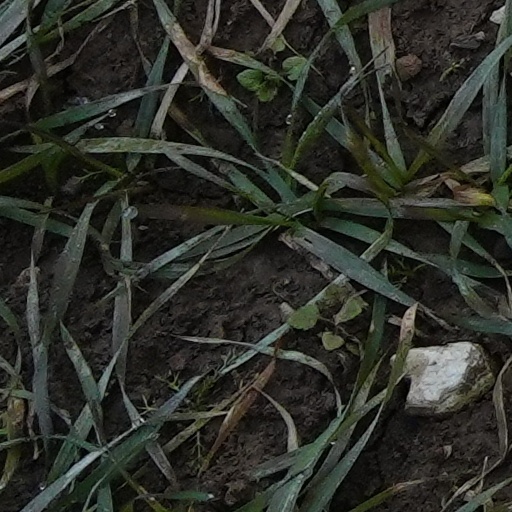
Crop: wheat